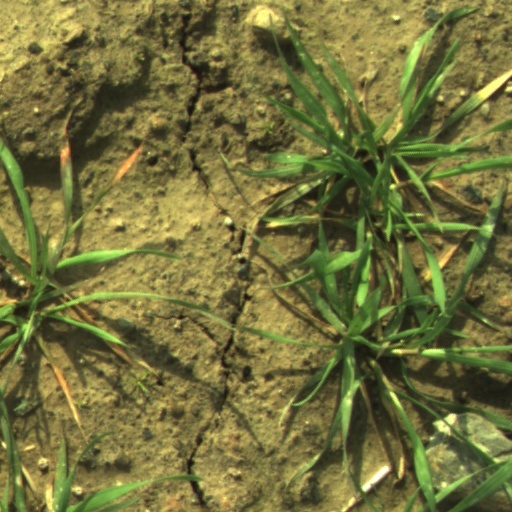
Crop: wheat